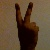
The image shows a hand gesture representing the number 2 in Indian Sign Language.